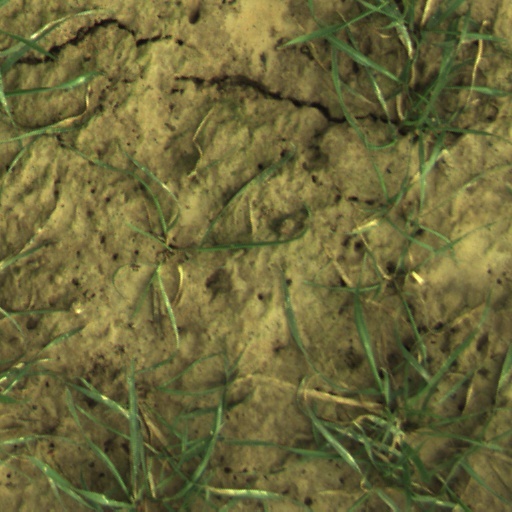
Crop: wheat